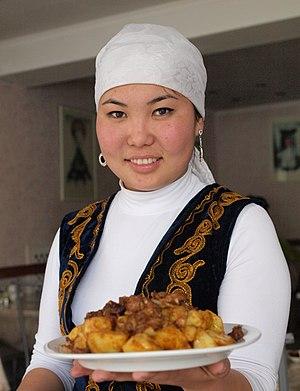
La cuisine kirghize traditionnelle se base principalement sur les viandes de mouton, de bœuf et de cheval, ainsi que sur les produits laitiers.